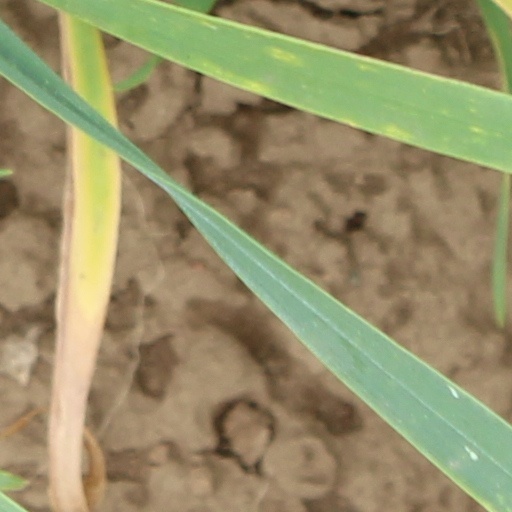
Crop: wheat